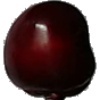
Label: cherry